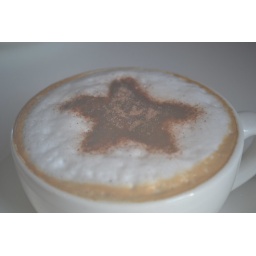
Stopped for a cup of coffee and a cake in Taste at Braemar (hooray!!!) and my lens steamed up straight away.30/12/2010